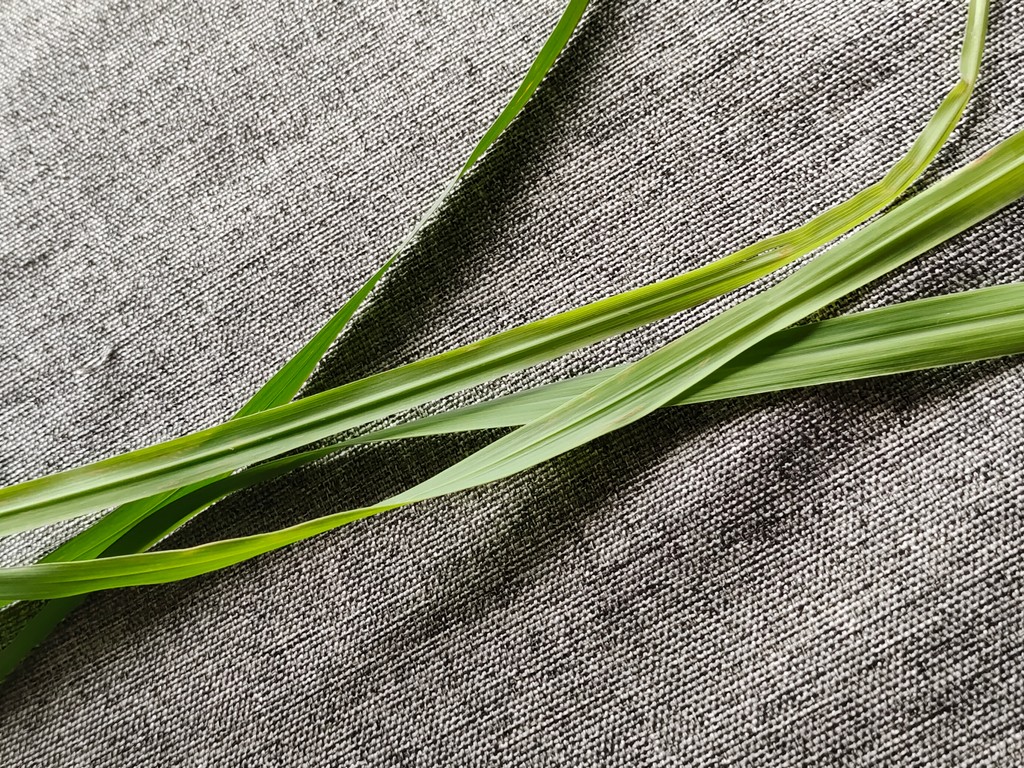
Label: Healthy